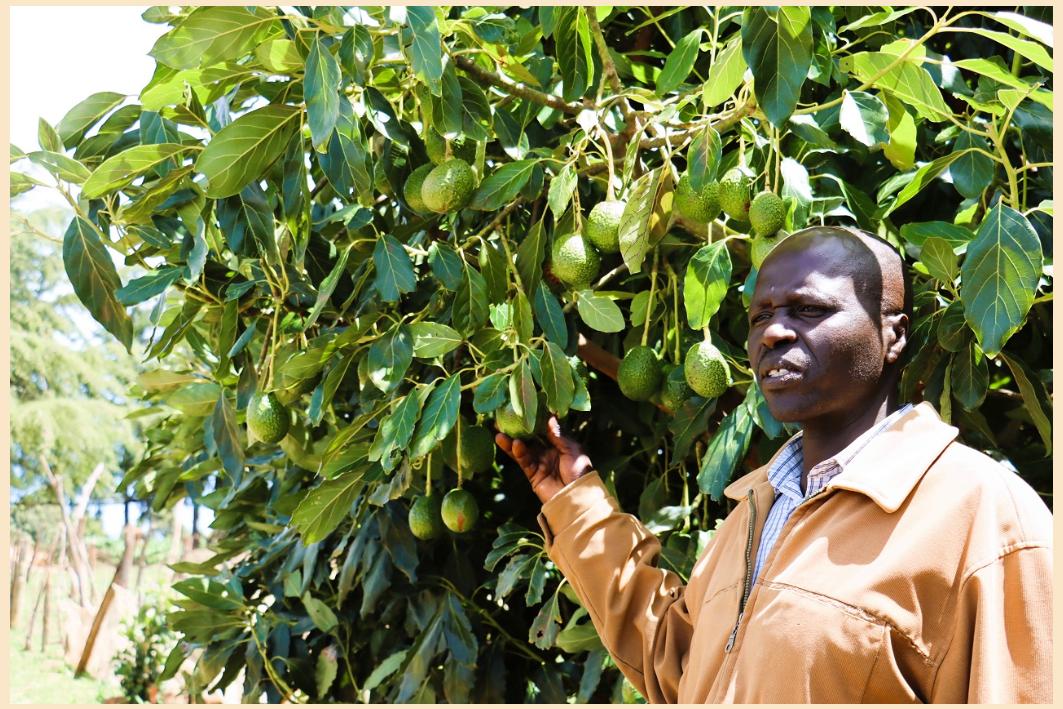
Mkulima wa kiume akiwa amasimama katika shamba lililopandwa mti wa mparachichi, ambao ukiwa umezaa matunda hayo, akiyakagua kama yako tayari kwa ajili ya kupelekwa sokoni kwa mauzo.